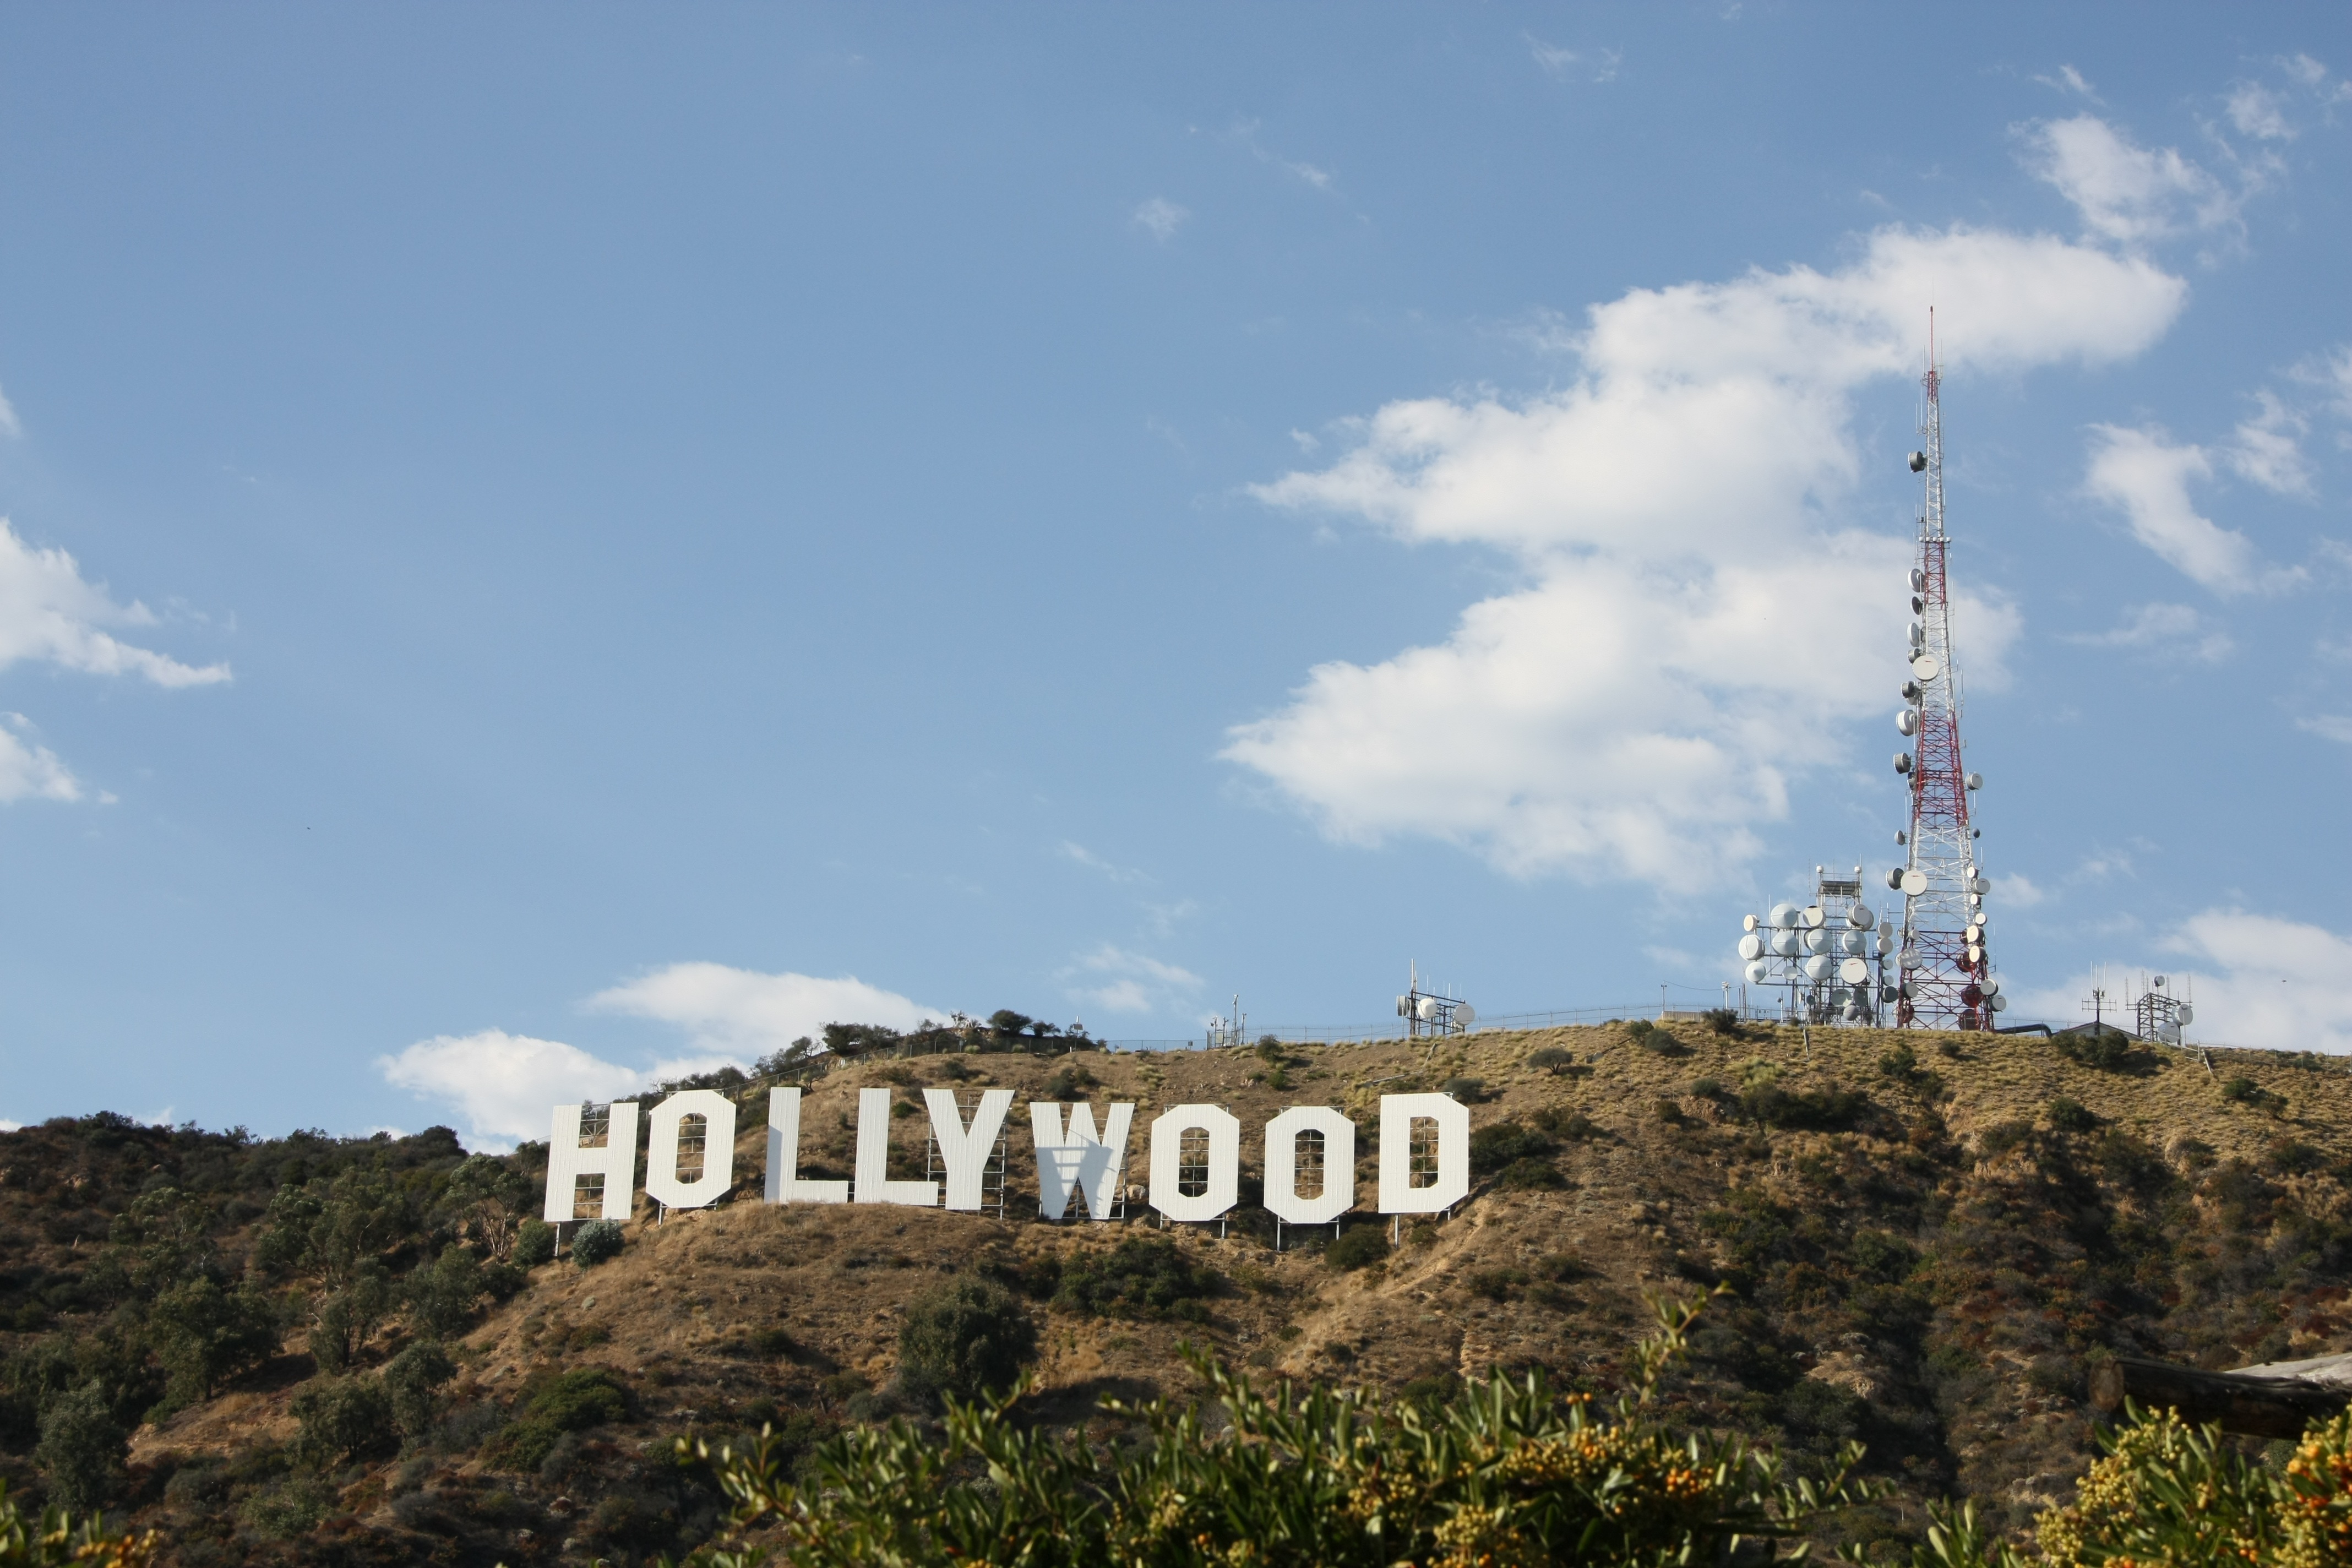
nature, mountain, panorama, hollywood, tower, usa, landmark, signs, hollywood signs